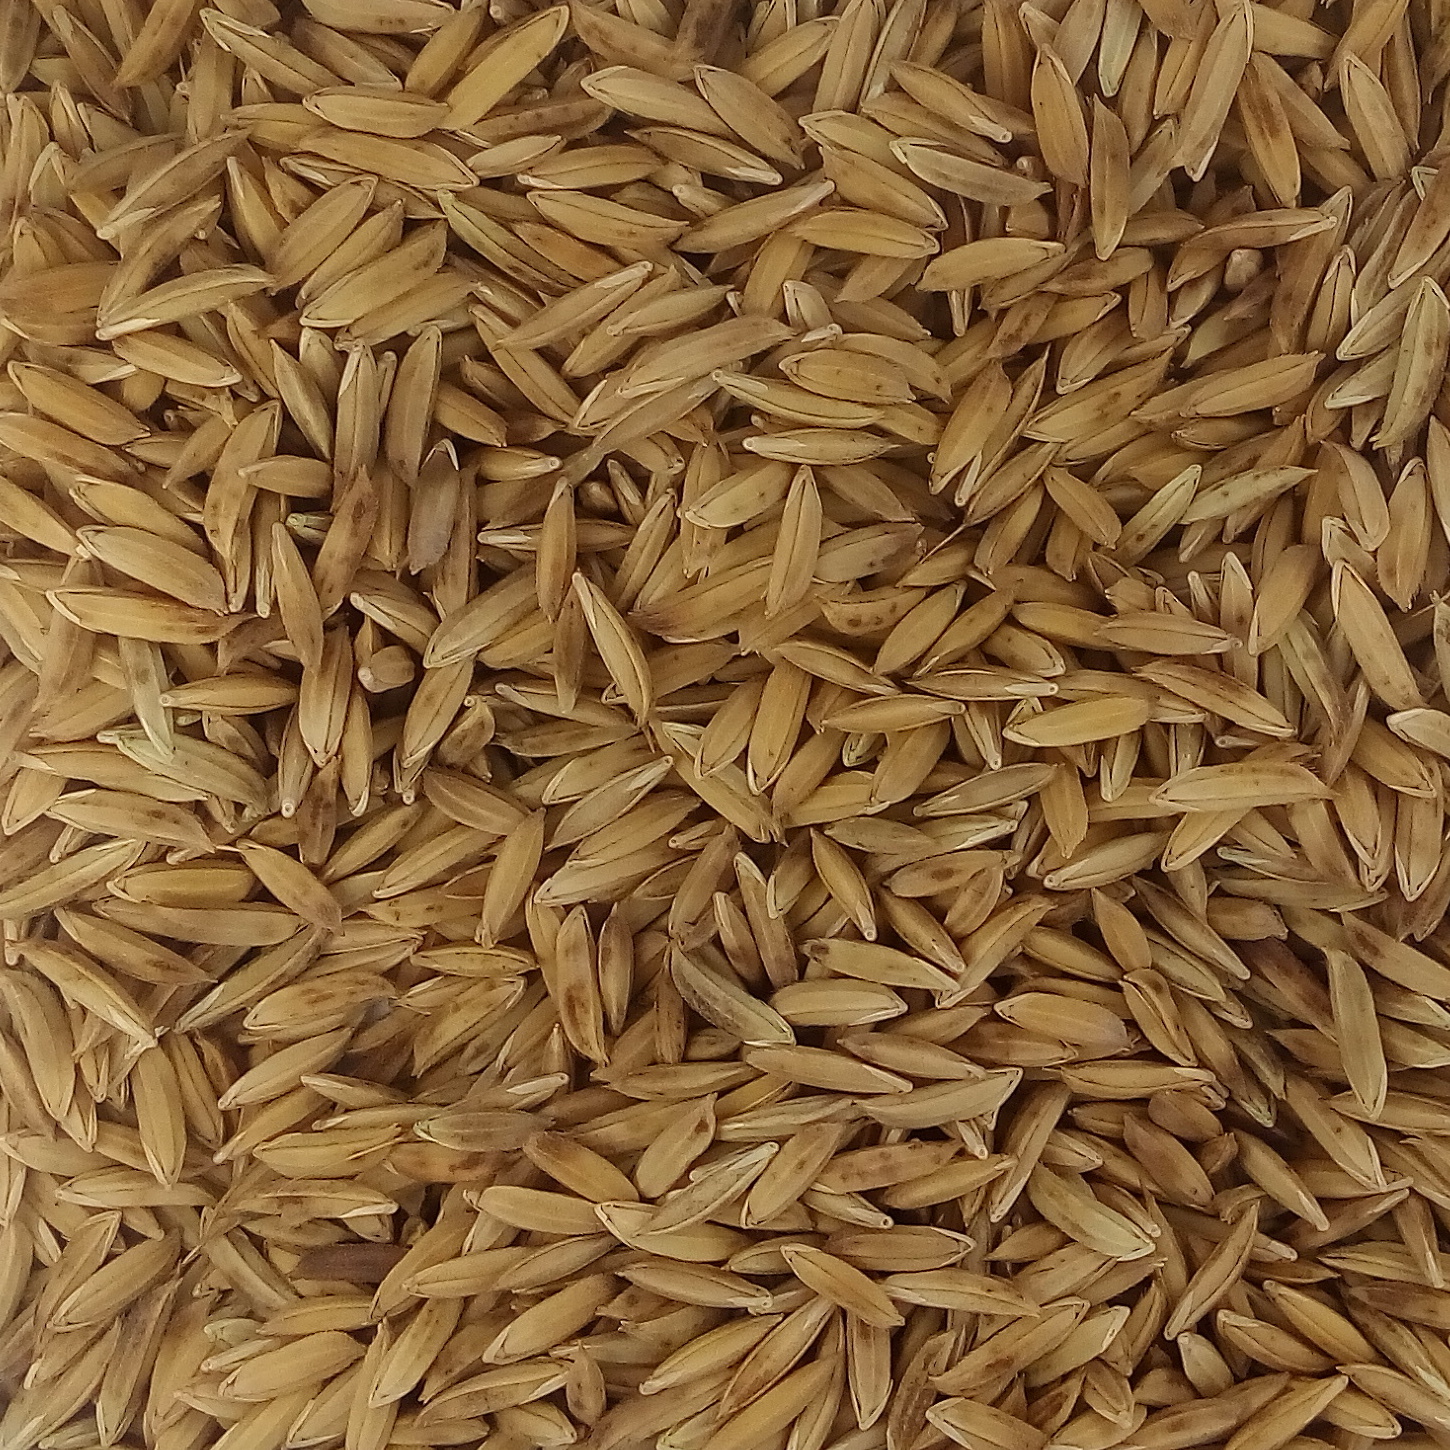
Rice seed variety: BAS_370